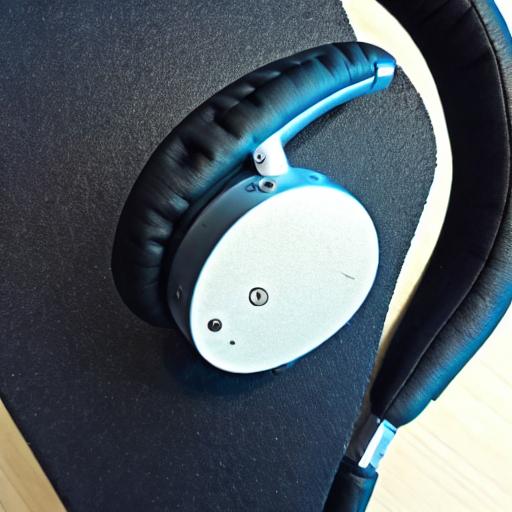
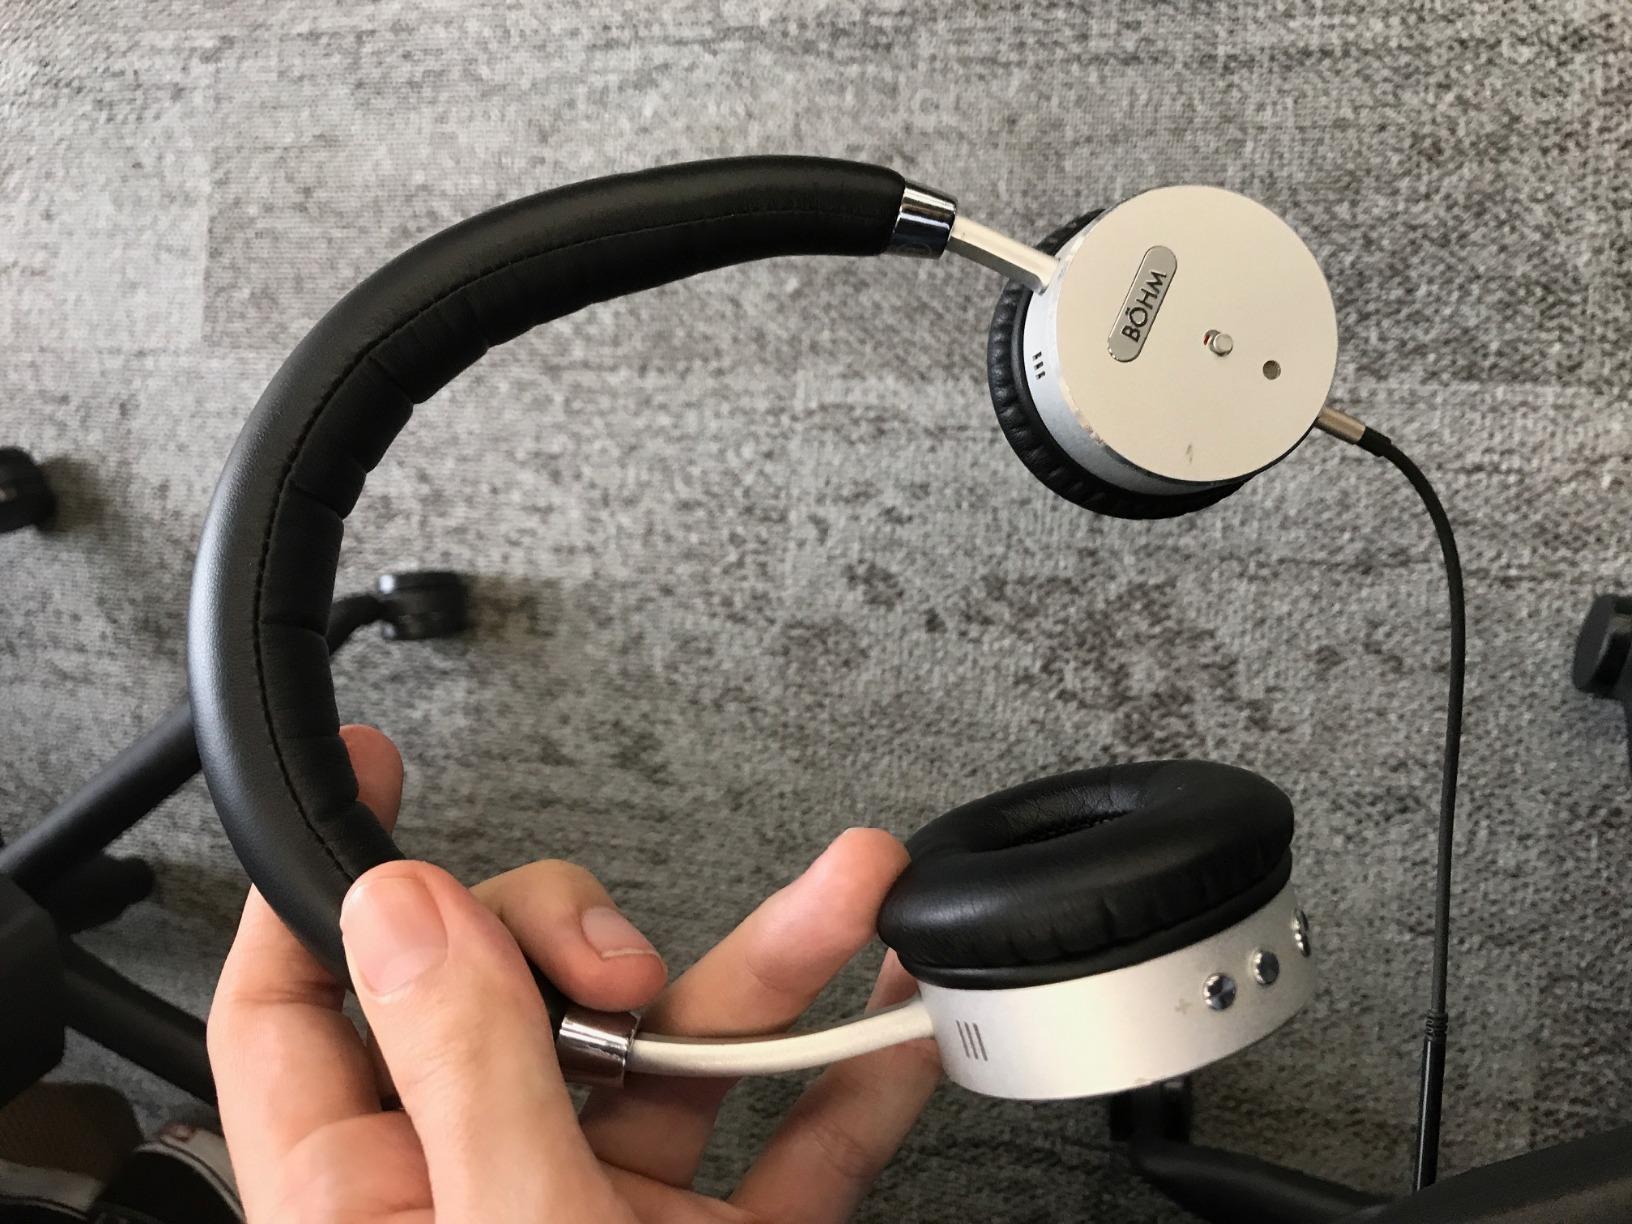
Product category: headphones
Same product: no